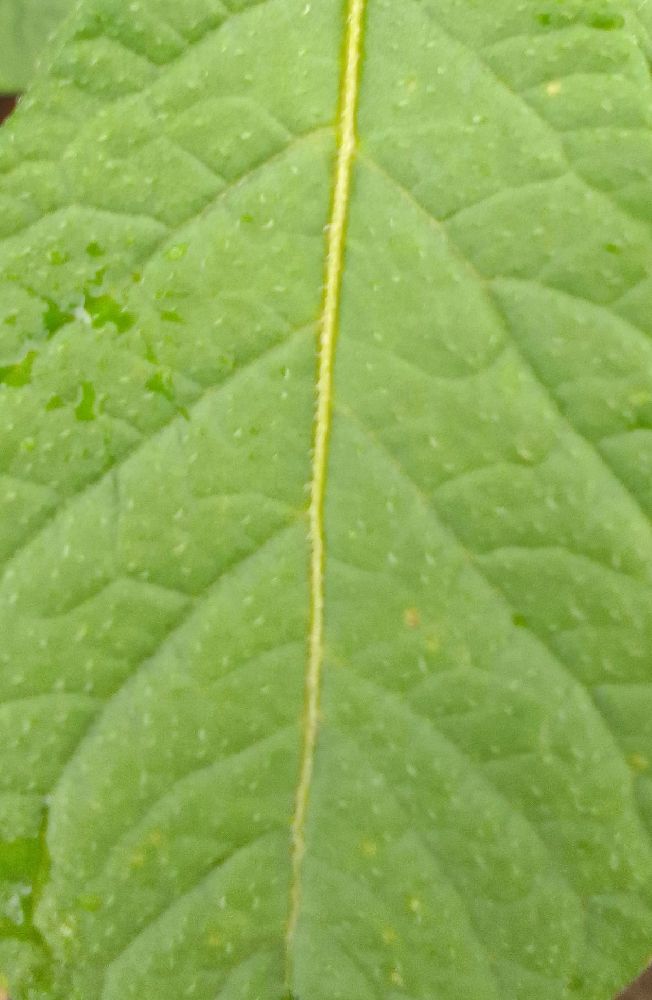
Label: Healthy